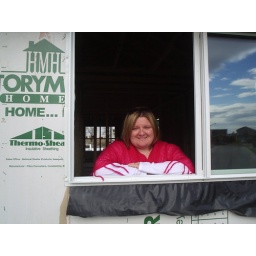
Heather chillin in the kitchen window